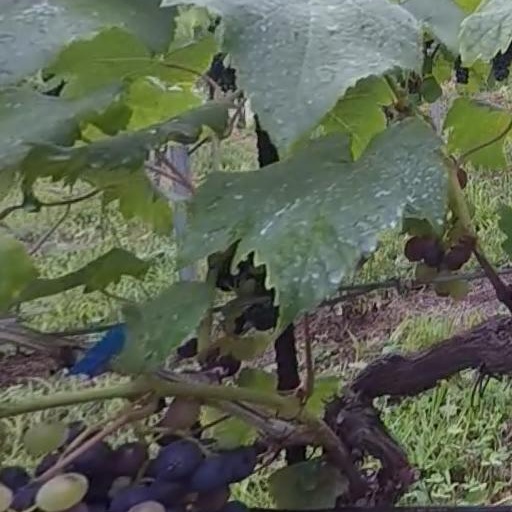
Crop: grape